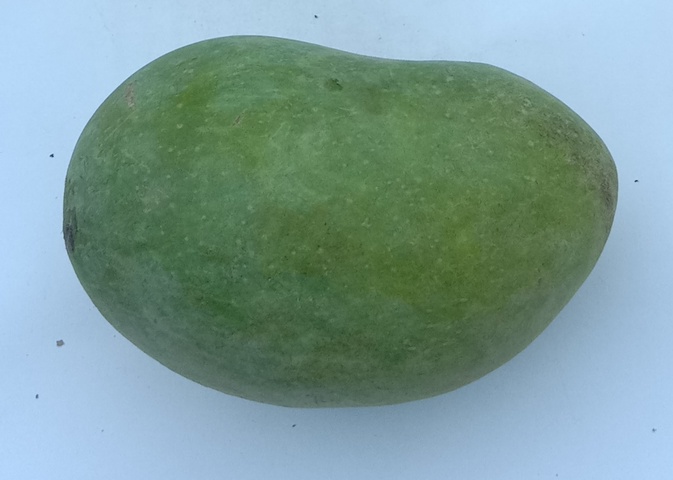
Mango variety: Chaunsa (Summer Bahisht)